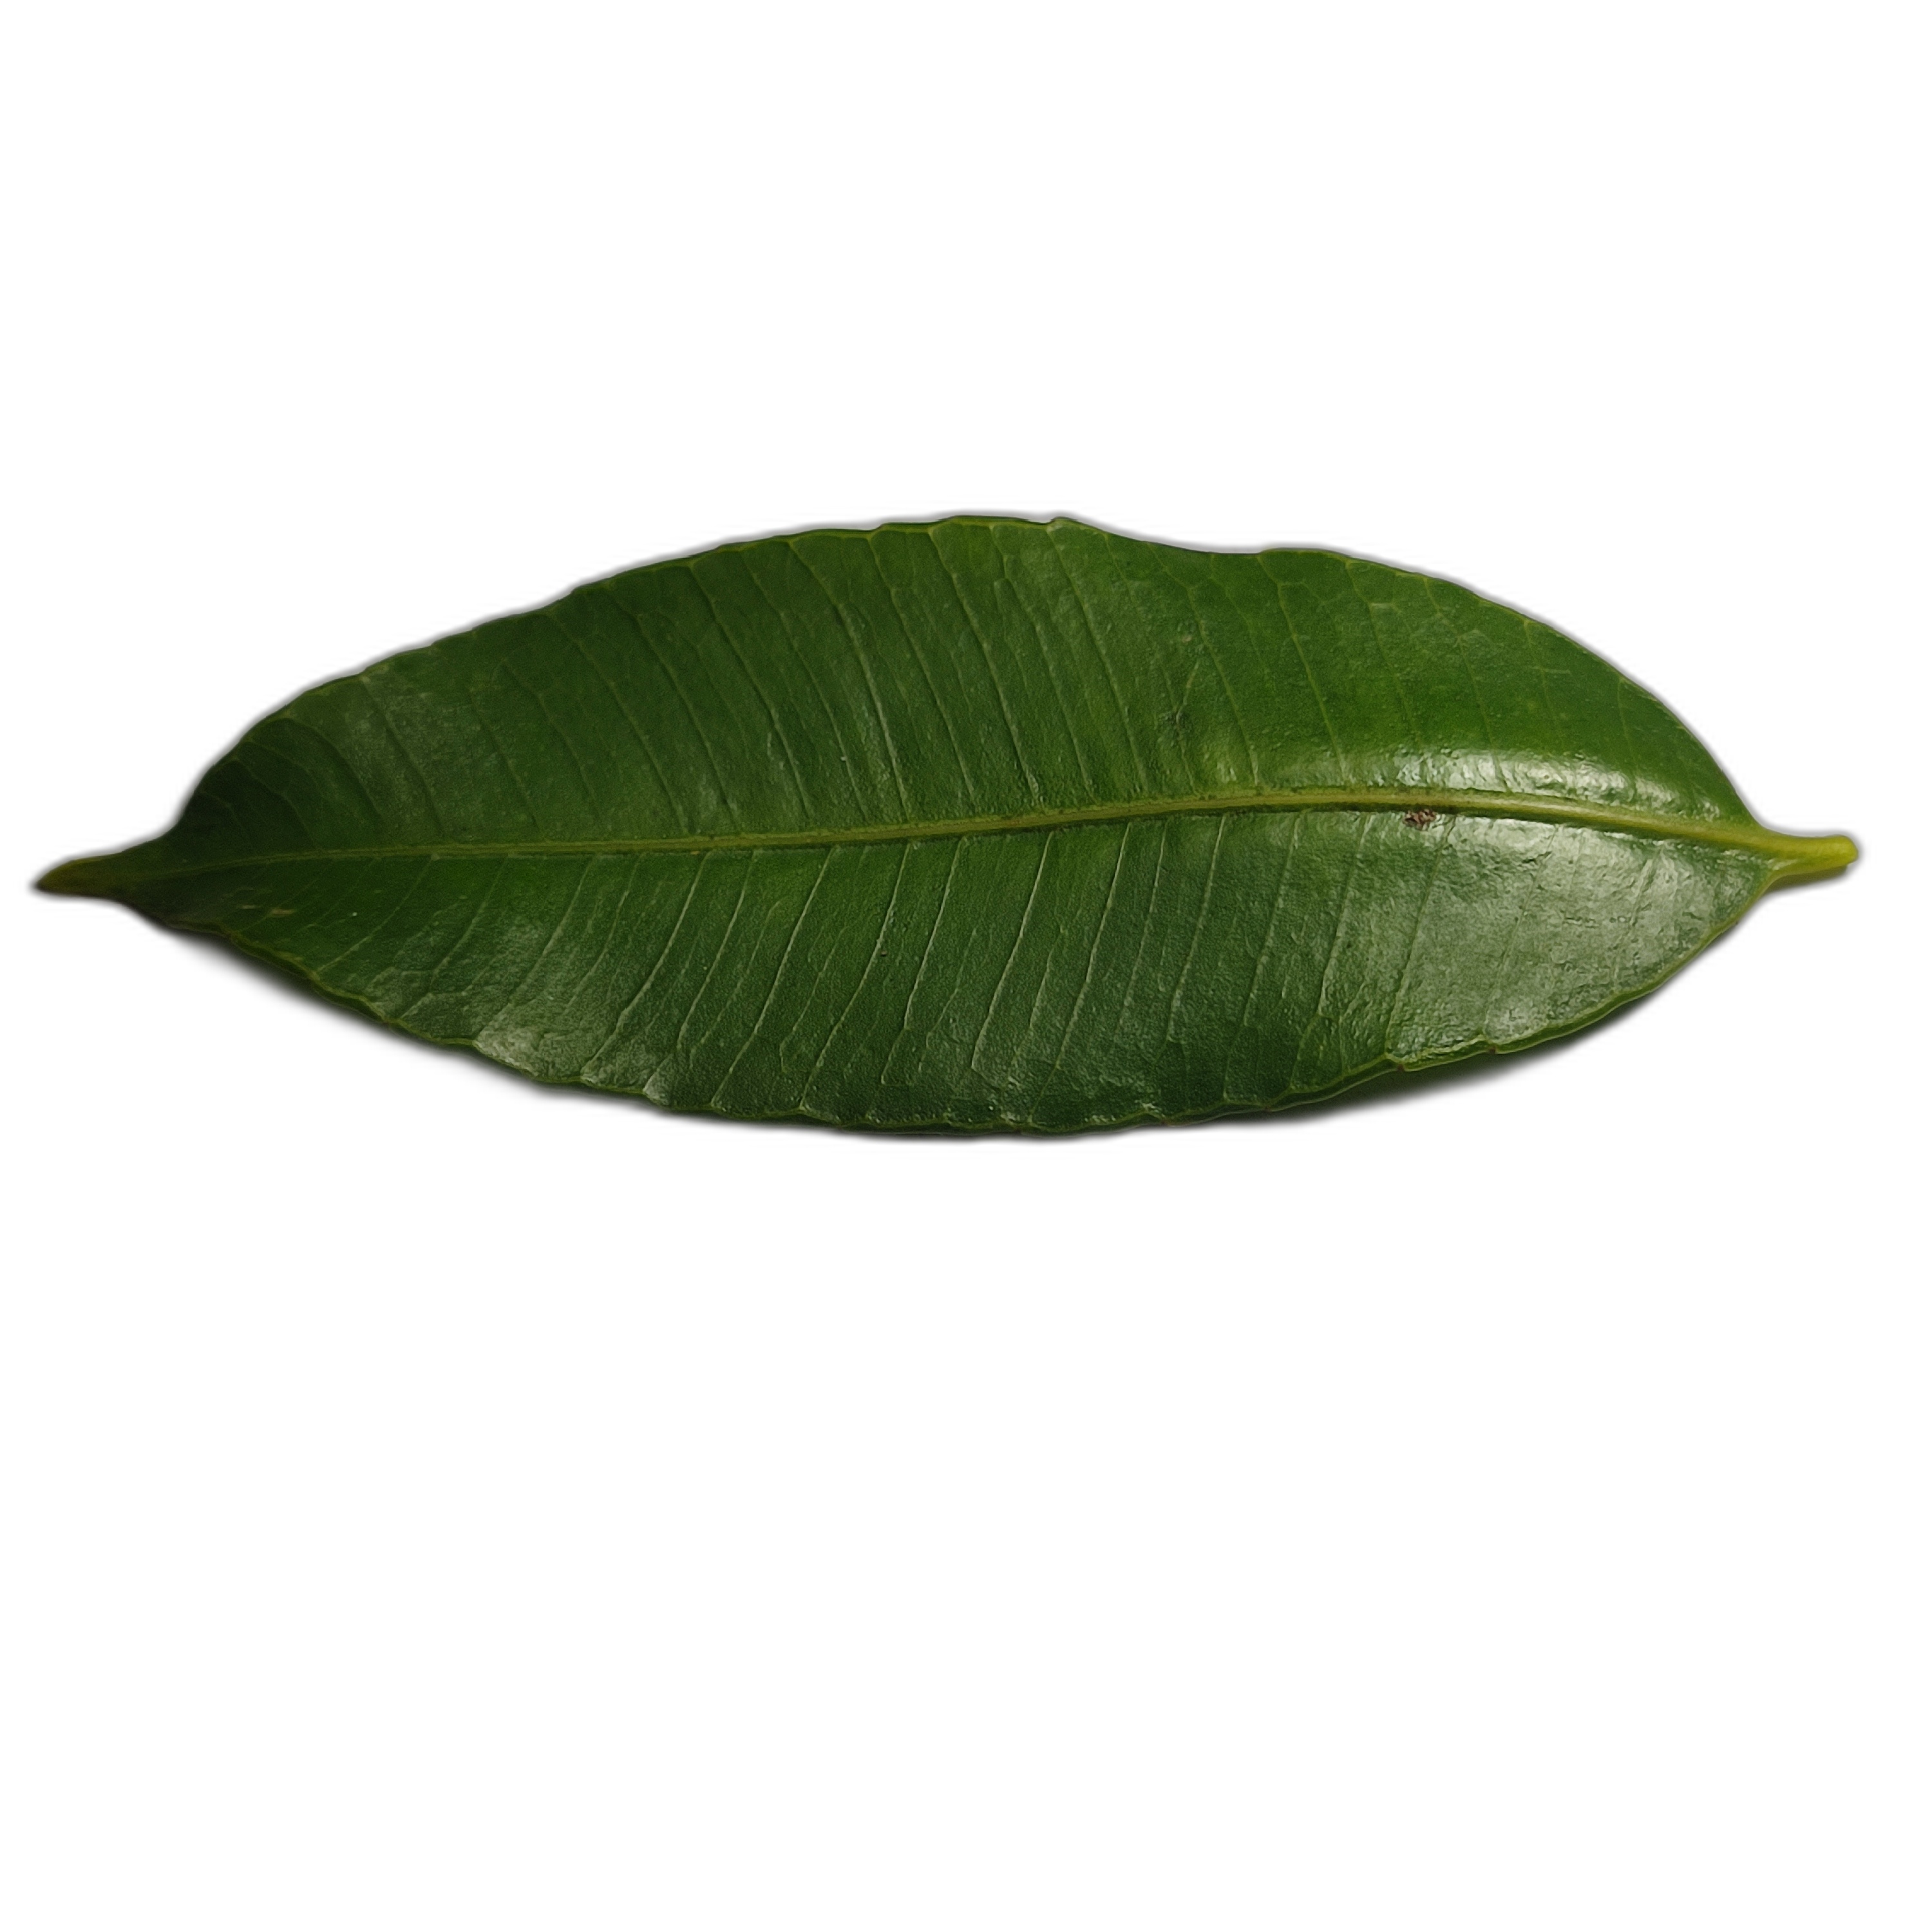
Label: healthy